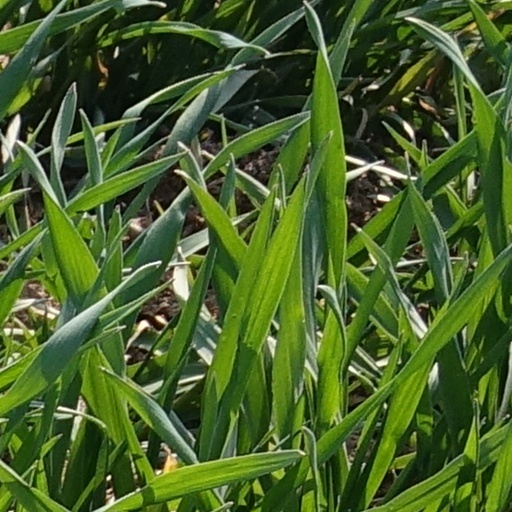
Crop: wheat